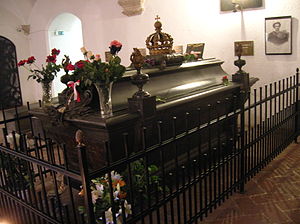
Ludvig 2. af Bayern / Historisk betydning
Ludwig 2.s sarkofag
Ludwig 2. af Bayern stammede fra huset Wittelsbach og var fra 10. marts 1864 til sin død konge af Bayern. Efter sin umyndiggørelse den 10. juni 1886 overtog hans farbror Luitpold regeringens førelse som prinsregent. Ludwig 2. er gået over i Bayerns historie som lidenskabelig slotsbygger af fx eventyrslottet Neuschwanstein.